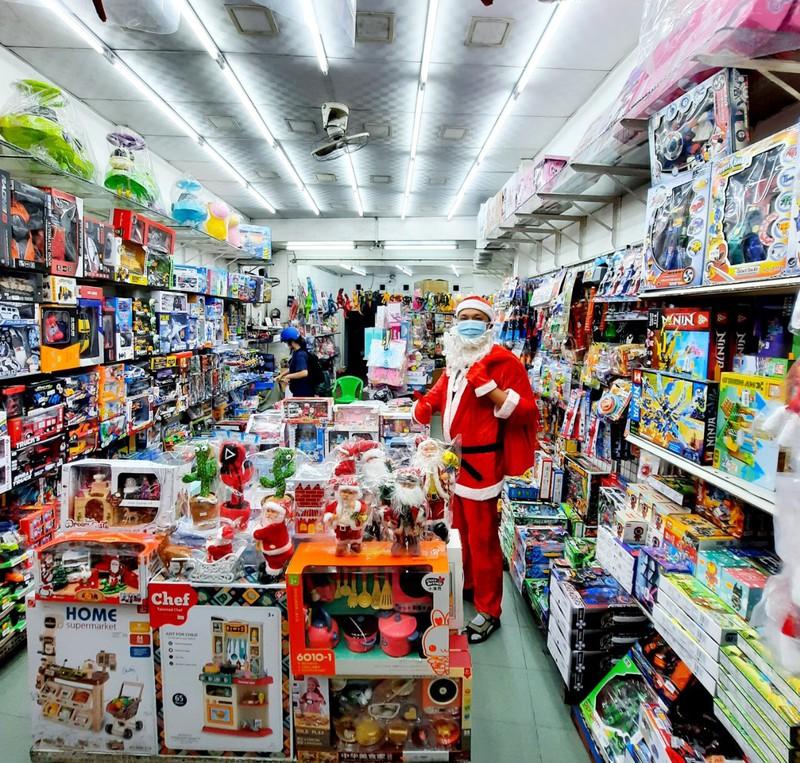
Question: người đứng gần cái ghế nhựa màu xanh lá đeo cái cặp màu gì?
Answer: người đó đeo cái cặp màu đen